Rapid City Garage

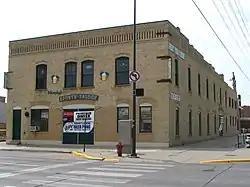
The building in 2007

The Rapid City Garage is a historic two-story building in Rapid City, South Dakota. It was built in 1911. The second floor was initially a hotel and later a nursing home until 1965. The building has been listed on the National Register of Historic Places since August 1, 1984.